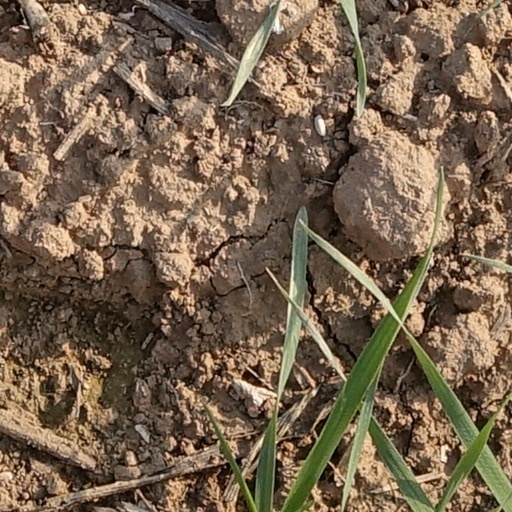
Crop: wheat